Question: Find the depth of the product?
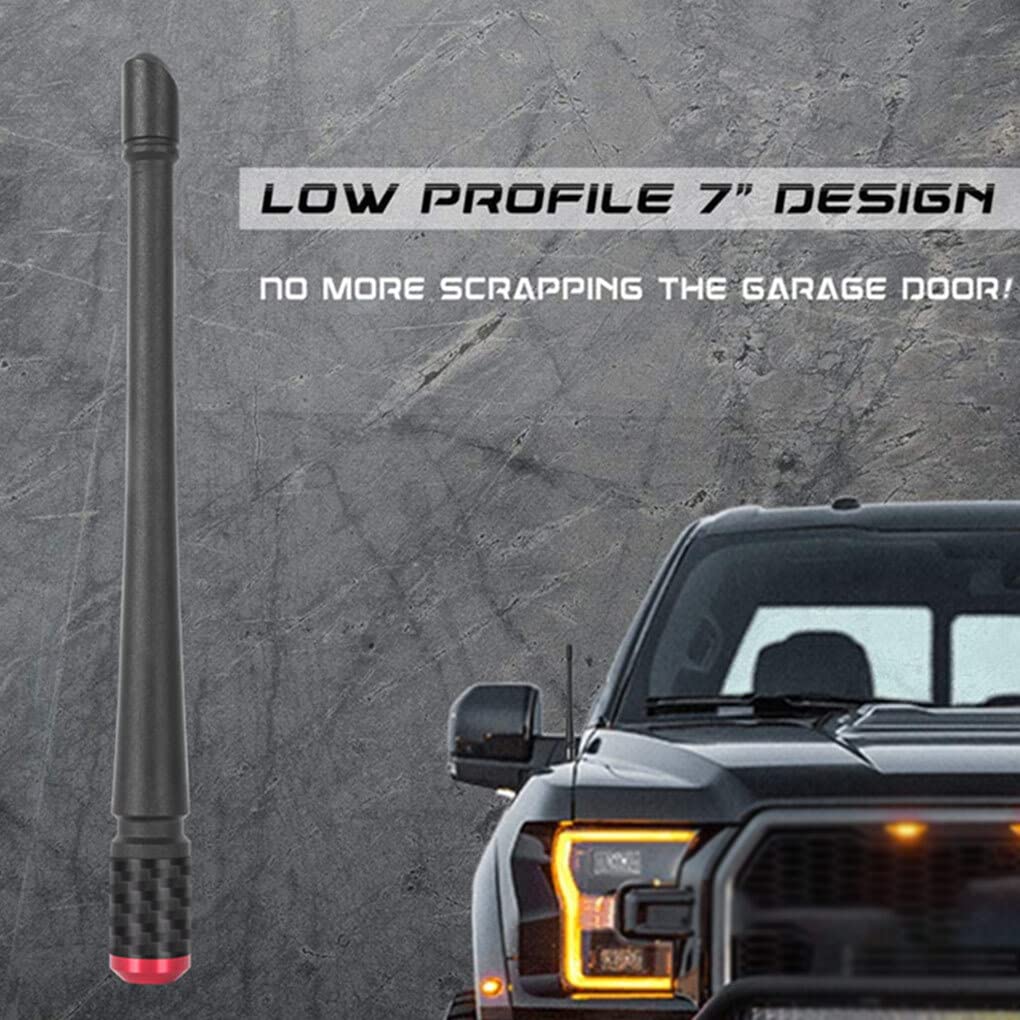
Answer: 7.0 inch